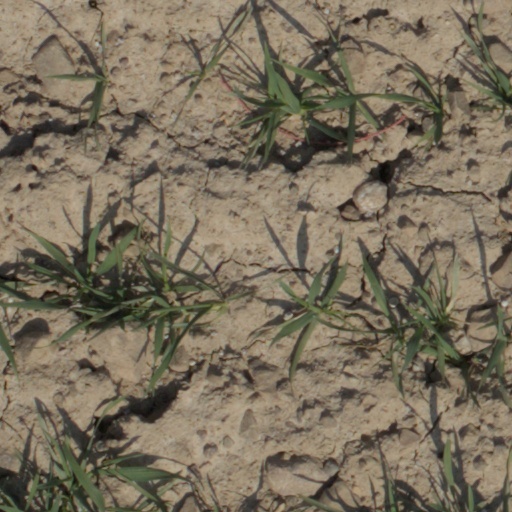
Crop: wheat